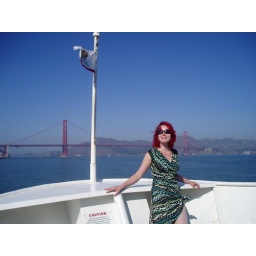
The boat went all the way under the bridge and round Alcatraz.